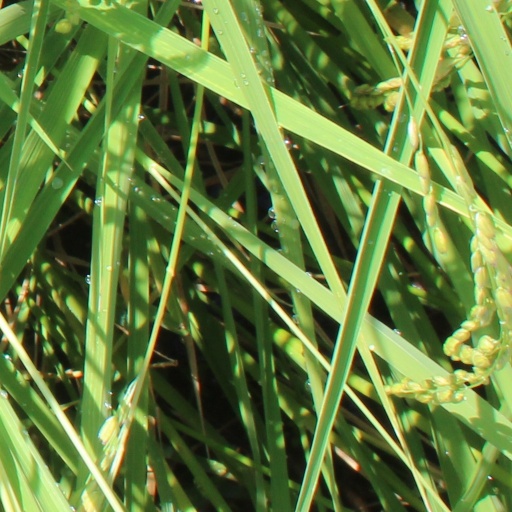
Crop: rice